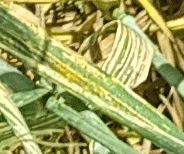
Label: Wheat___Yellow_Rust